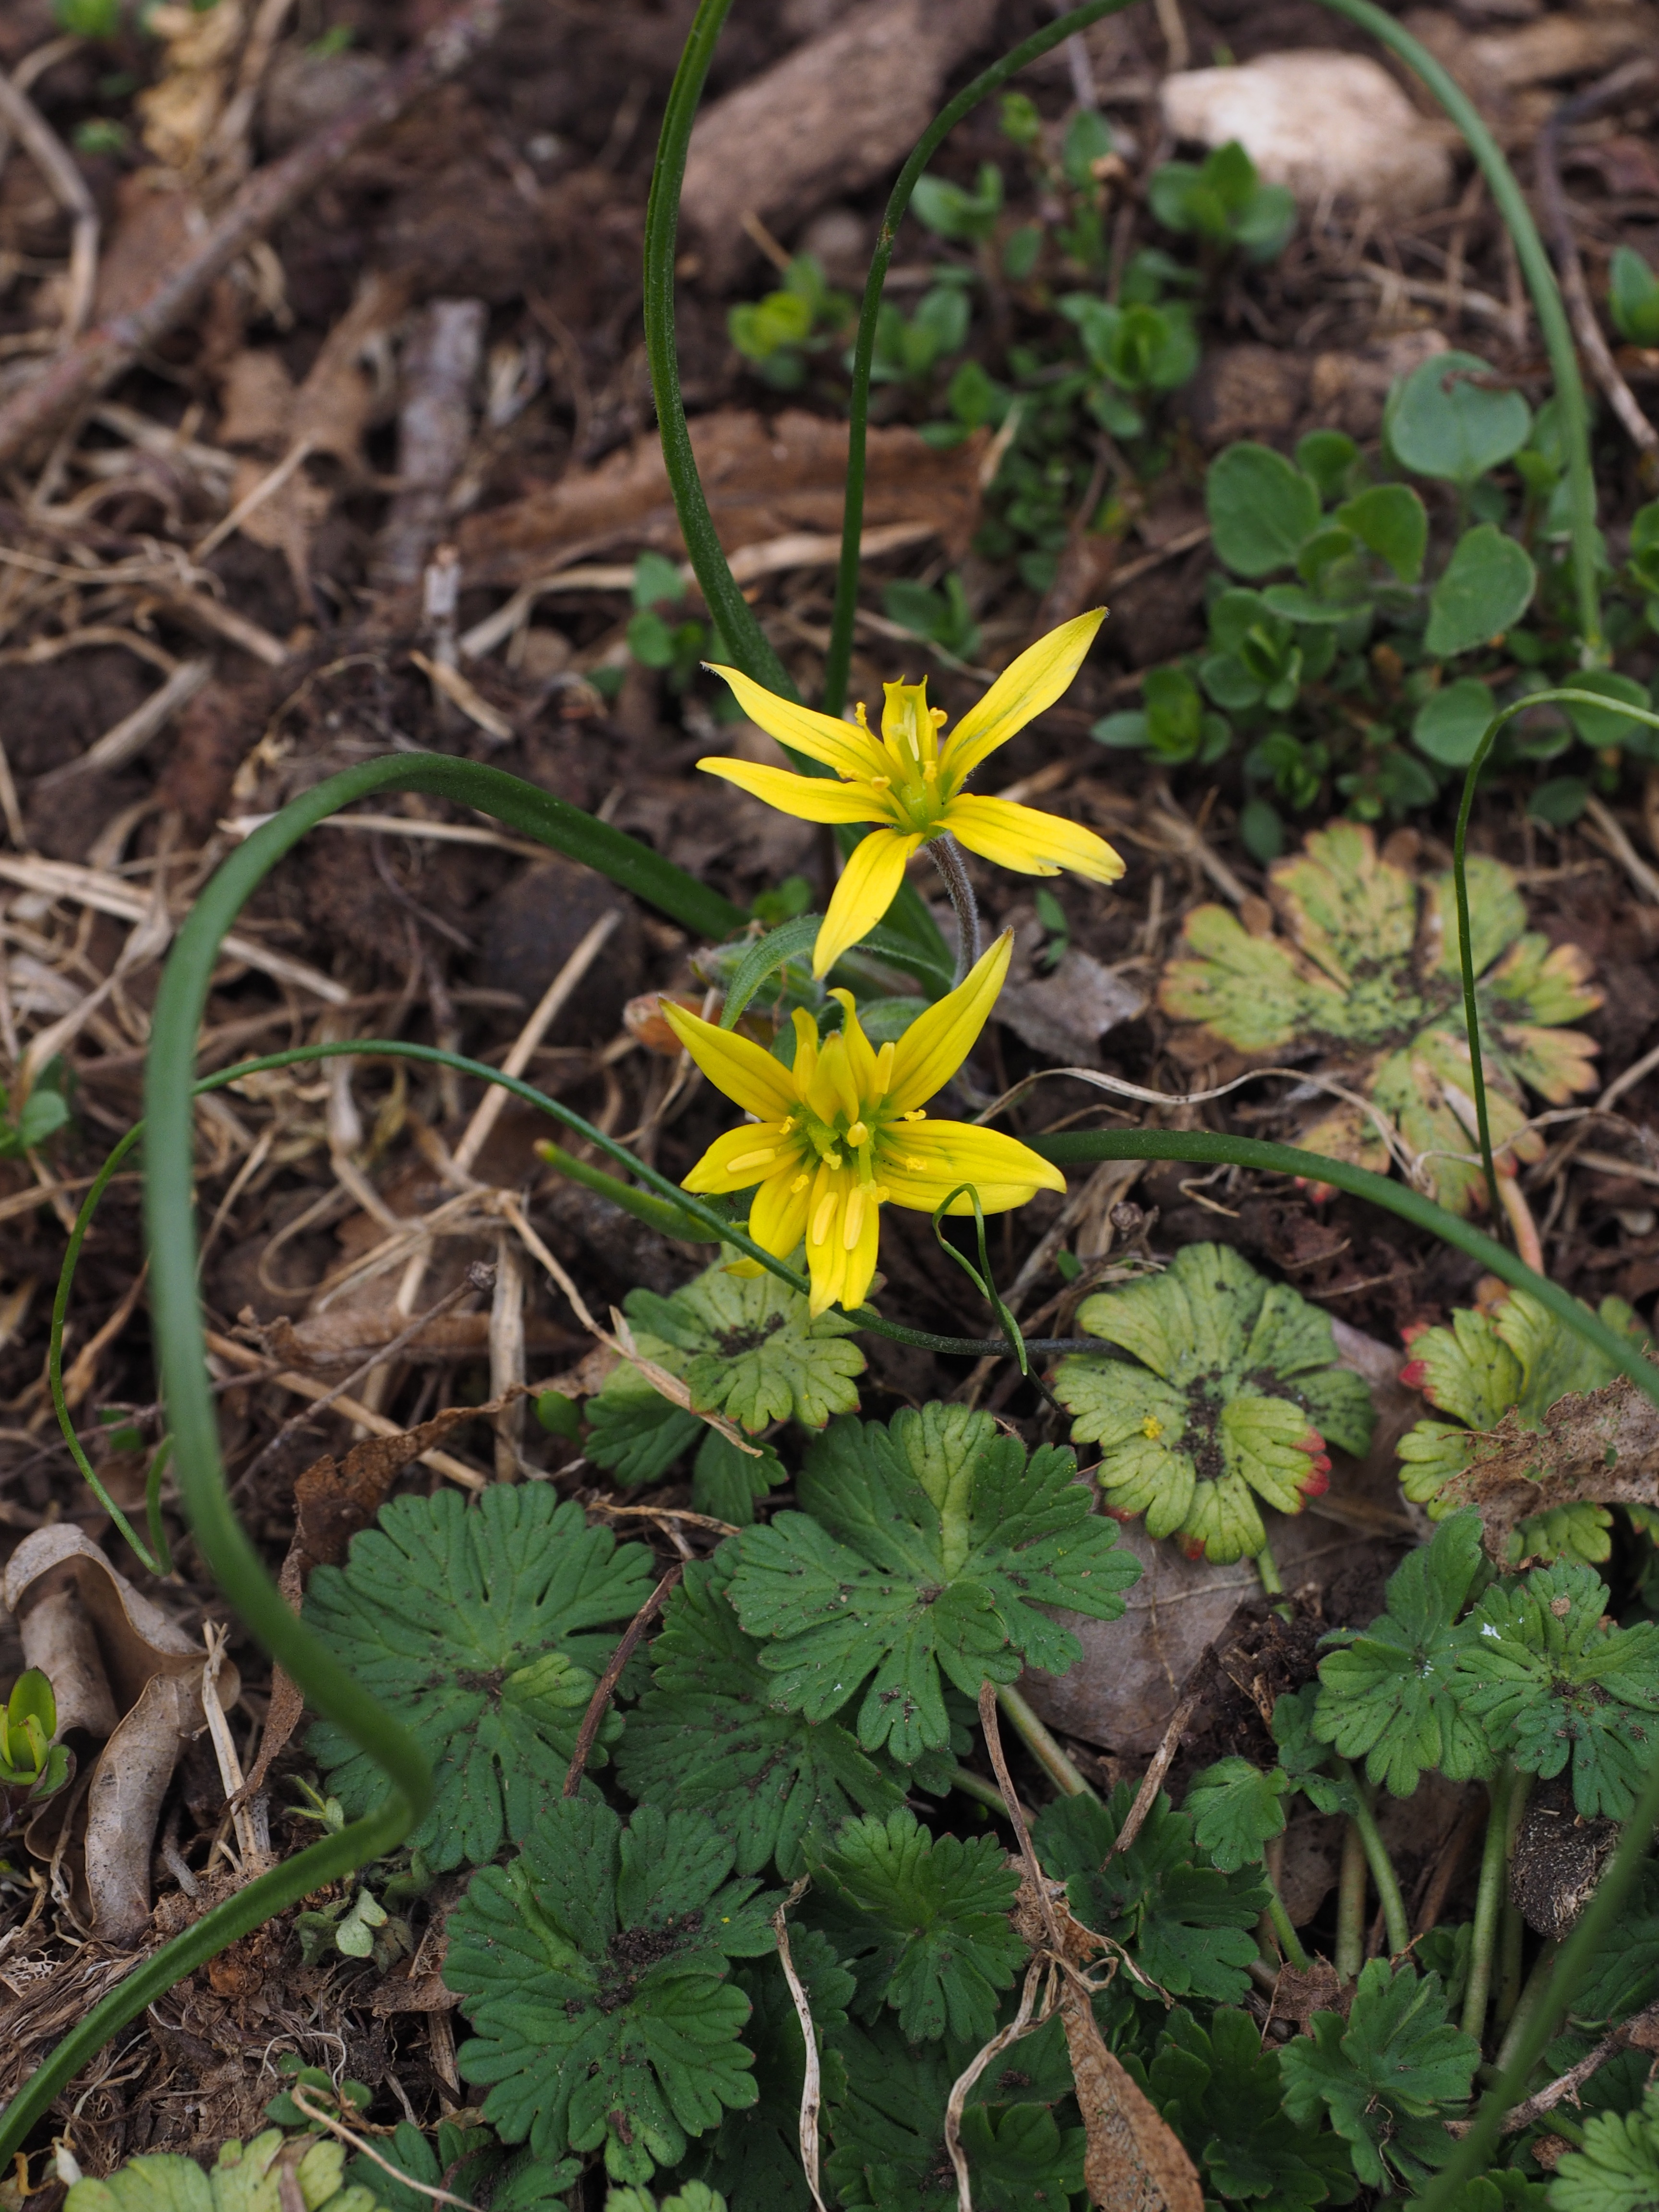
forest, plant, flower, spring, botany, yellow, flora, wildflower, flowers, shrub, early bloomer, true leaves, spring flower, sylvatica, scilla, g, ornamental plant, inflorescence, flowering plant, forest plant, onion flower, asparagaceae, fr hlingsbl her, blue star, asparagus plant, bract, forest yellow star, gagea lutea, ordinary yellow star, forest gold star, yellow star, gagea, scilla sibirica, siberian blaustern, scilla siberica, nodding sternhyazinthe, siberian sternhyazinthe, corolla leaves, hood like, bulbous perennial, spring green, syn, erubescens, fascicularis, annual plant, land plant